2008 Mexico City Learjet crash

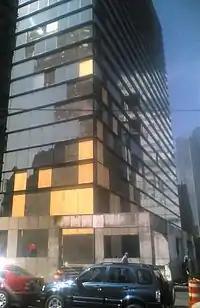
Corner of glass office building with several windows boarded up

Investigations into the accident discovered several issues with the Mexican government's use of private contractors as pilots of government aircraft.